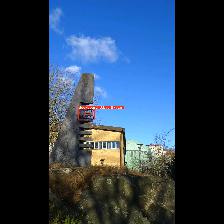
Label: NonHuman